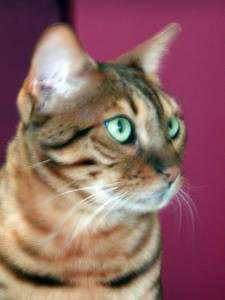
Animal: cat
Breed: Bengal